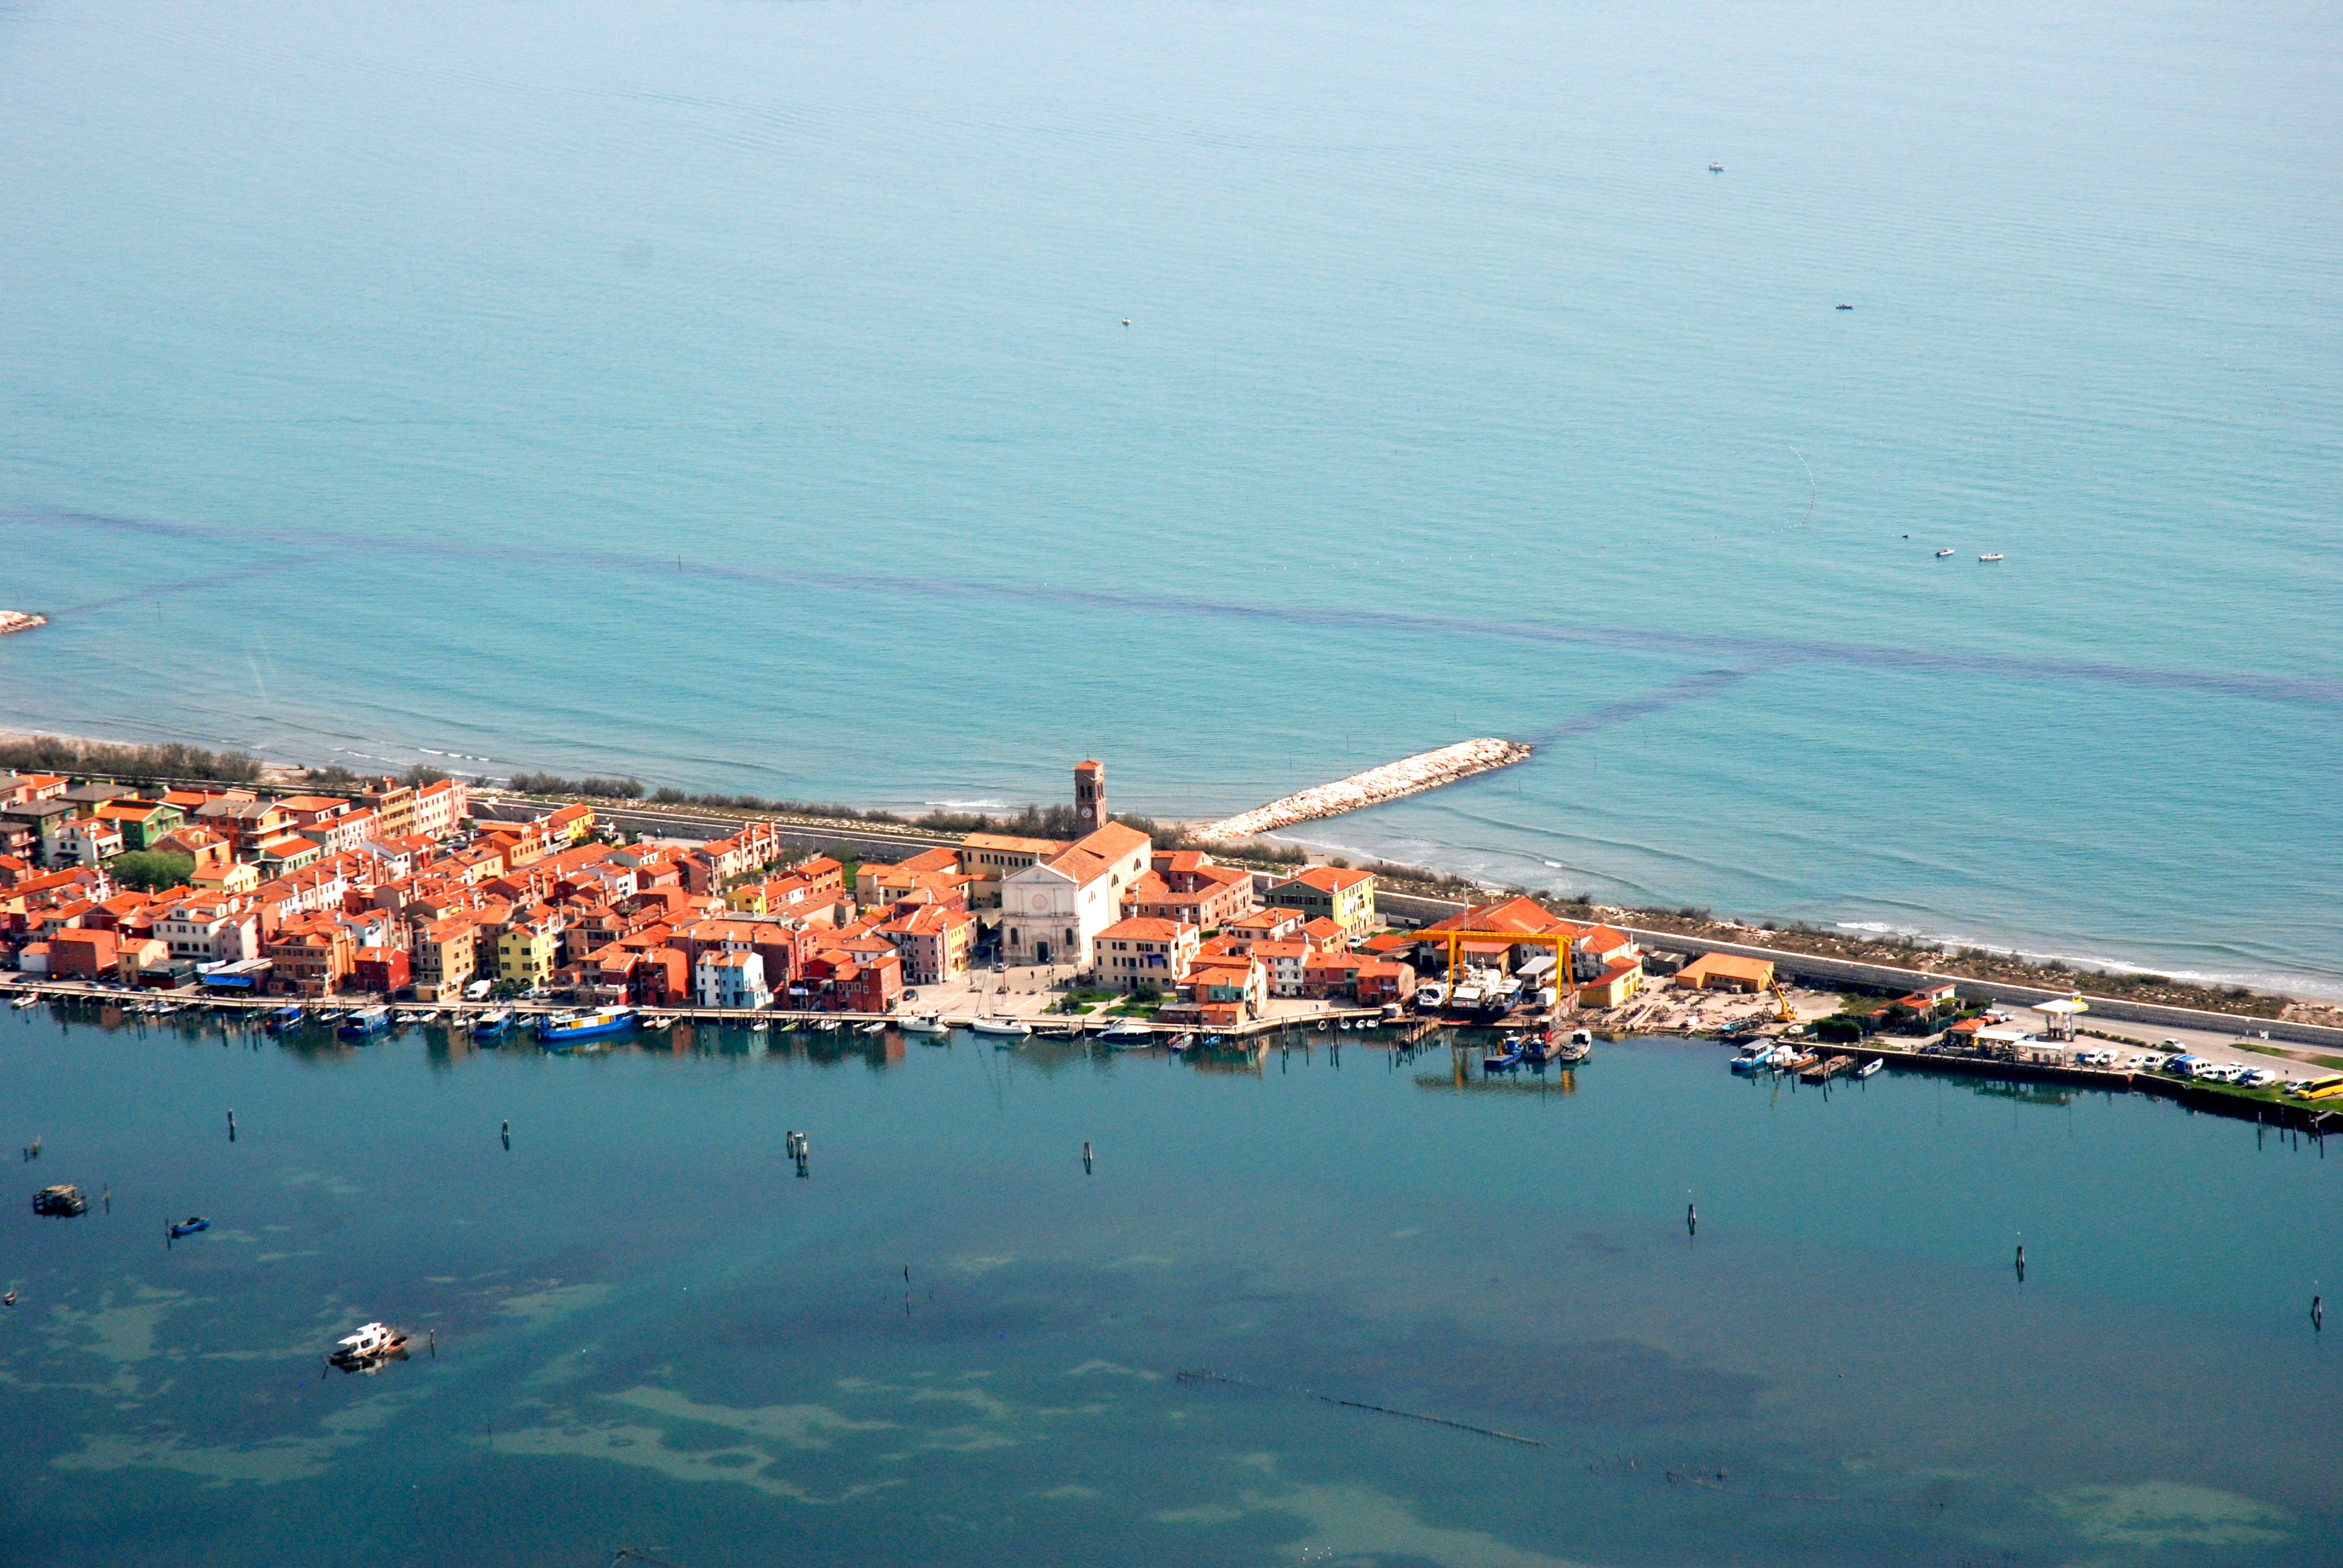
landscape, sea, coast, water, ocean, horizon, sky, city, inlet, flight, bay, island, venice, port, tourism, laguna, campanile, bird's eye view, aerial photography, water resources, fixed link, coastal and oceanic landforms